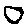
Label: 0